Acarlar Floodplain Forest

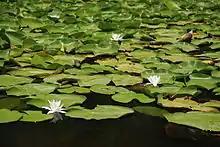
Water violet ("Hottonia palustris") on the lagoon.

The aquatic plant water violet ("Hottonia palustris") is endemic to Acarlar Floodplain. The rare plant species loddon lily or summer snowflake ("Leucojum aestivum"), which is used for treatment of polio, is traded by the villagers of Kaynarca.